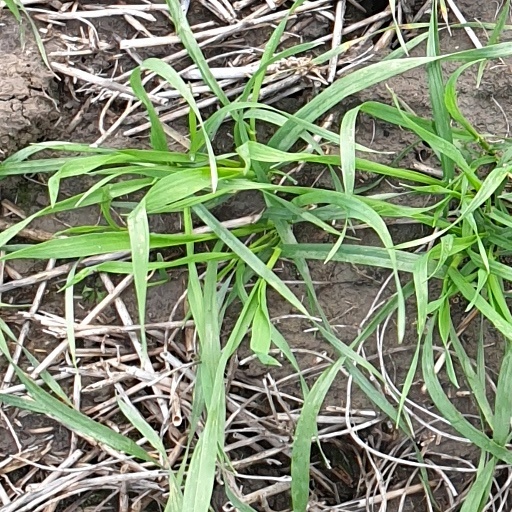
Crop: wheat